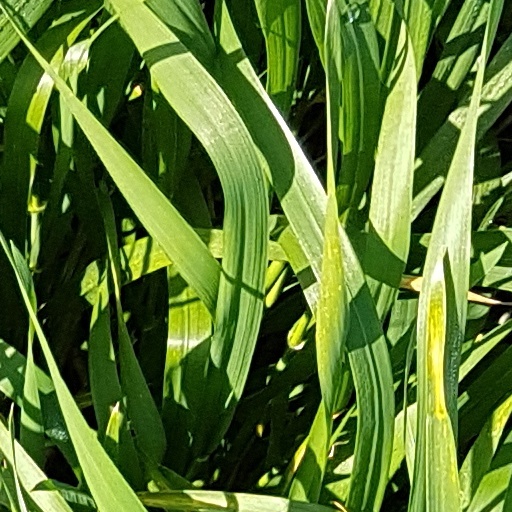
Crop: wheat